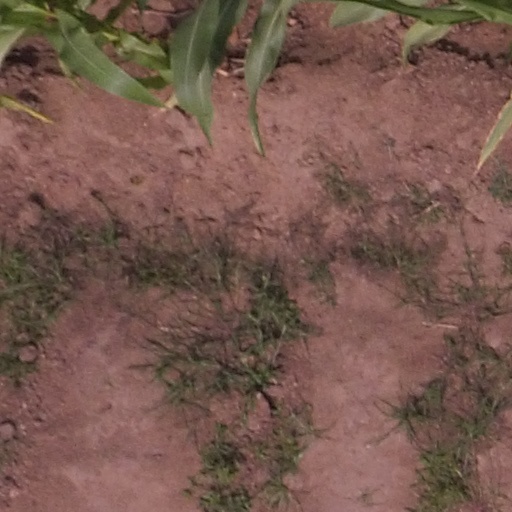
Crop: maize; corn